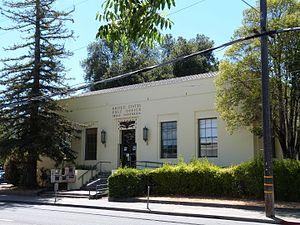
Ceci est la liste des lieux historiques inscrits sur le registre national dans le comté de Mendocino en Californie.
La ville américaine de Ukiah est le siège du comté de Mendocino, en Californie. Sa population était de 16 075 habitants au recensement de 2010.